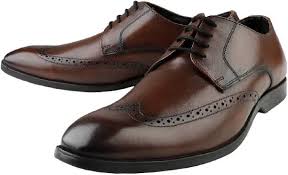
Label: Brogue